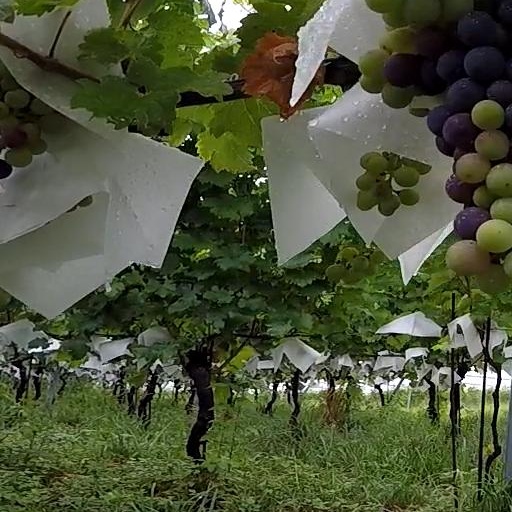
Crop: grape